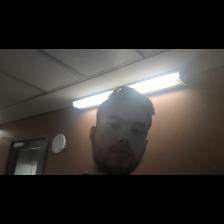
Label: Human